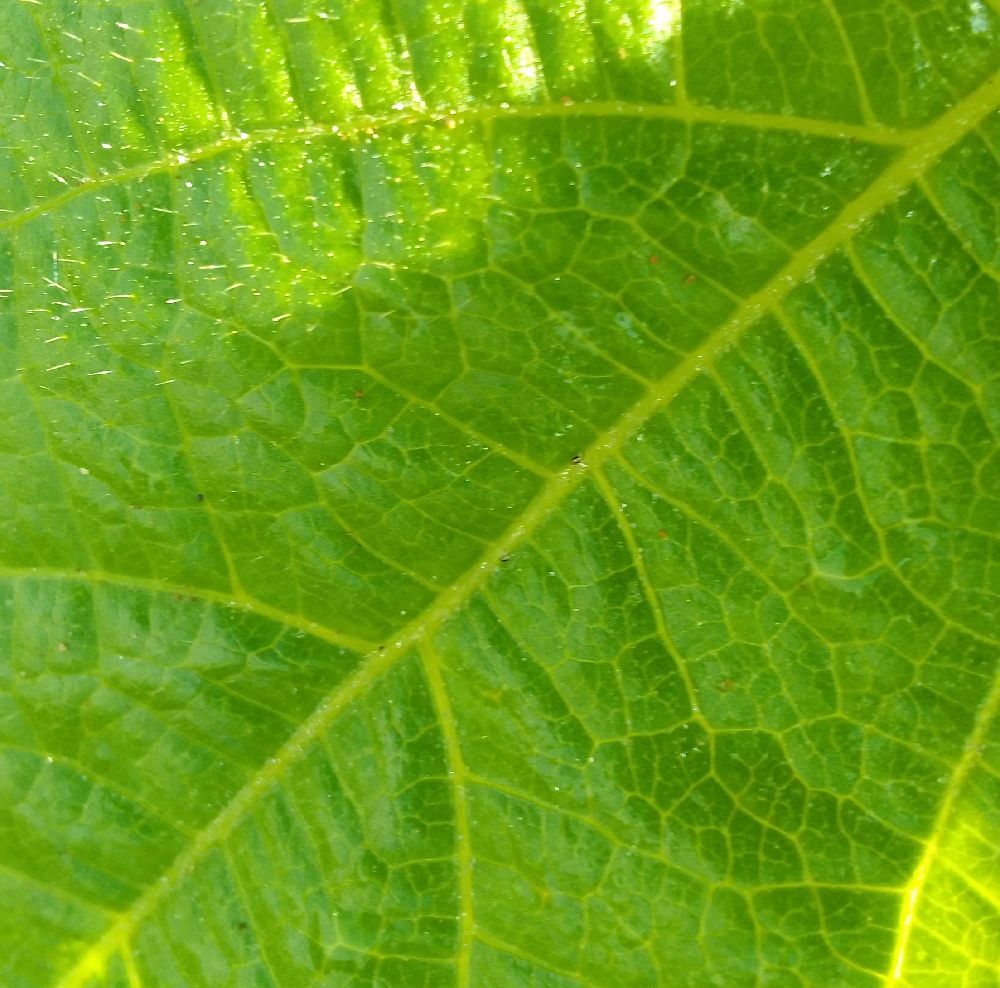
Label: healthy